Delia Murphy

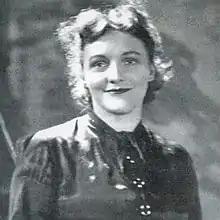
Delia Murphy

Delia Murphy Kiernan (16 February 1902 – 11 February 1971) was an Irish singer and collector of Irish ballads. She recorded several 78 rpm records in the 1930s, 1940s and 1950s. In 1962 she recorded her only LP, "The Queen of Connemara", for Irish Prestige Records, New York, on the cover of which her name appears alongside the LP title.